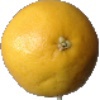
Label: white_grapefruit